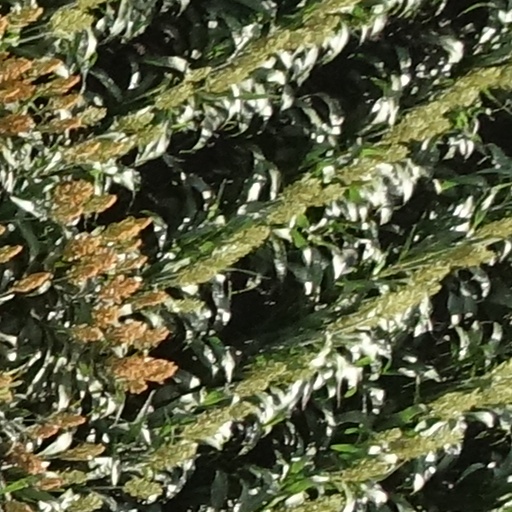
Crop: sorghum